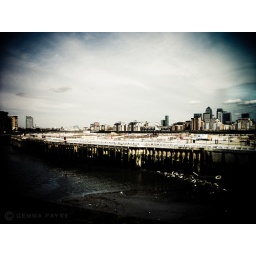
view from Deptford bridge over the river &amp;amp; Canary Wharf.